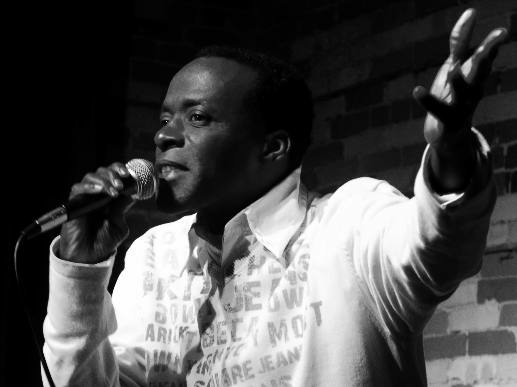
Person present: Yes